Gerrit Boon

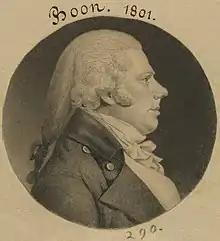

Gerrit Boon (May 15, 1768 in Delft – December 2, 1821 in Gouda) was the son of a Lutheran minister Johan Michiel Boon. His father studied in Helmstedt and moved in 1752 from Amersfoort to Delft and in 1774 to Rotterdam. Gerrit Boon became a sugar refinerer in the city, working for his brother-in-law. He went to the United States in 1790 where he met with John Lincklaen.